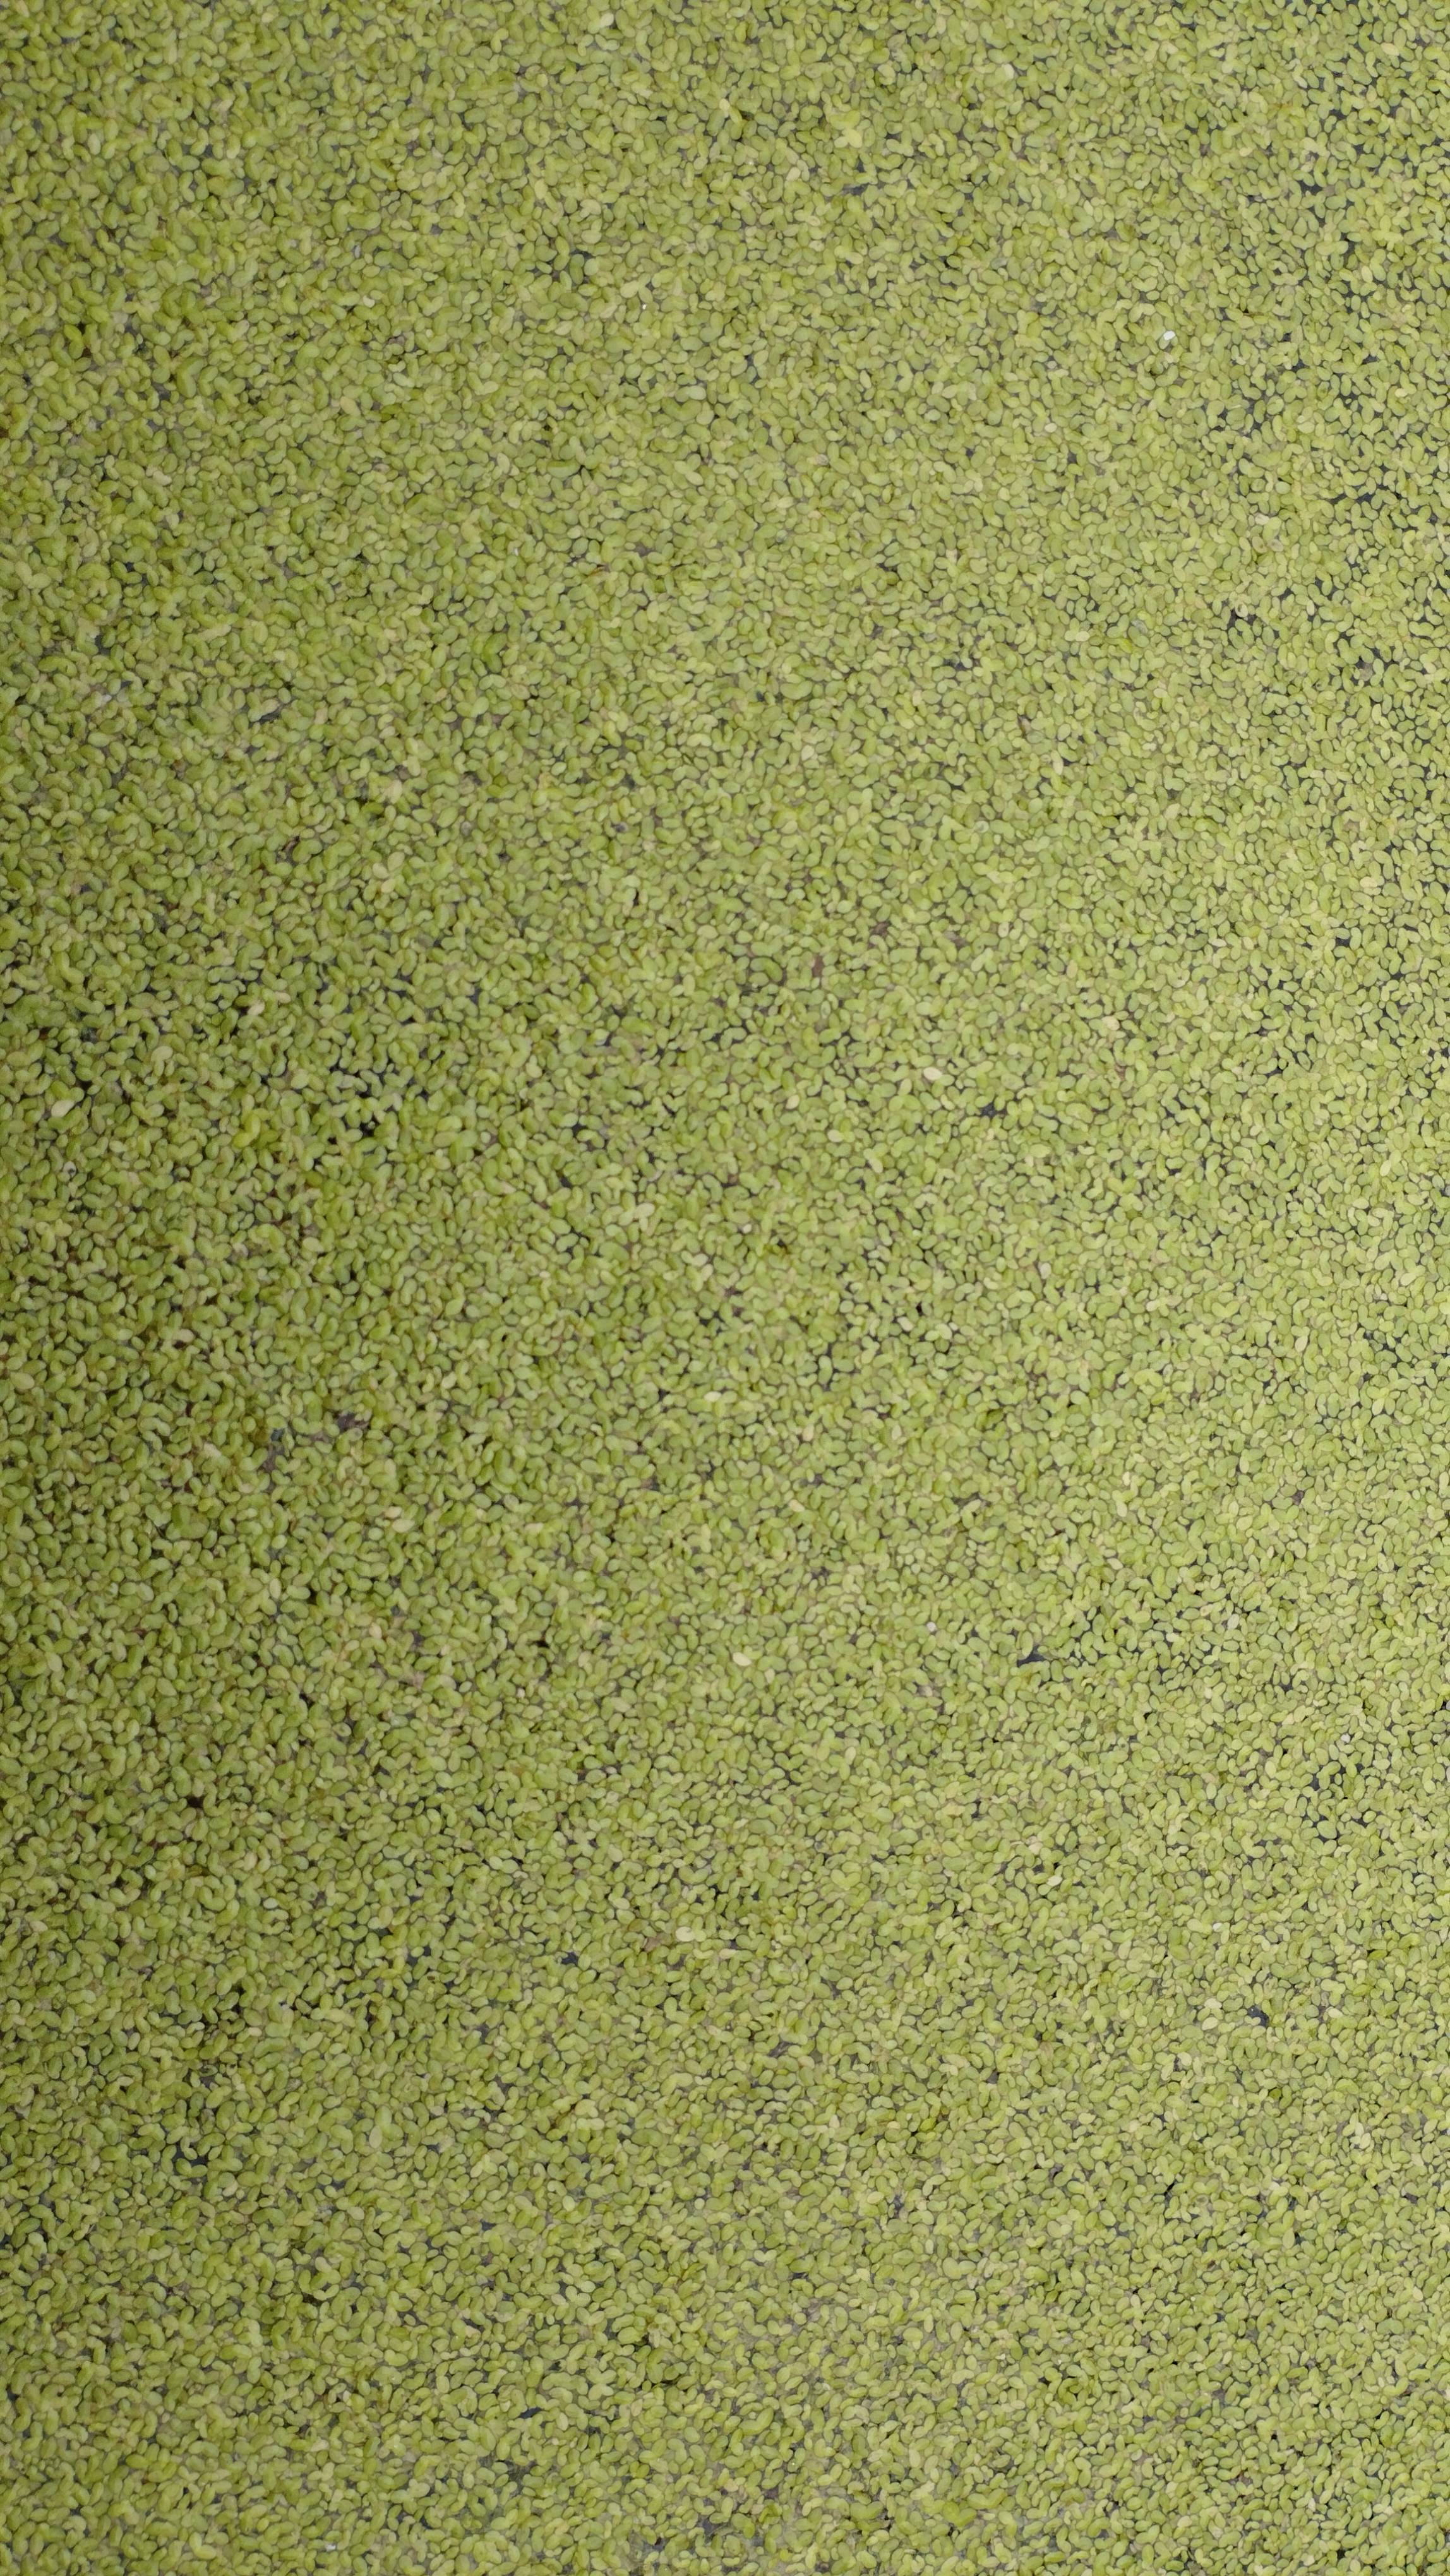
Species: Common Duckweeds (Lemna minor)